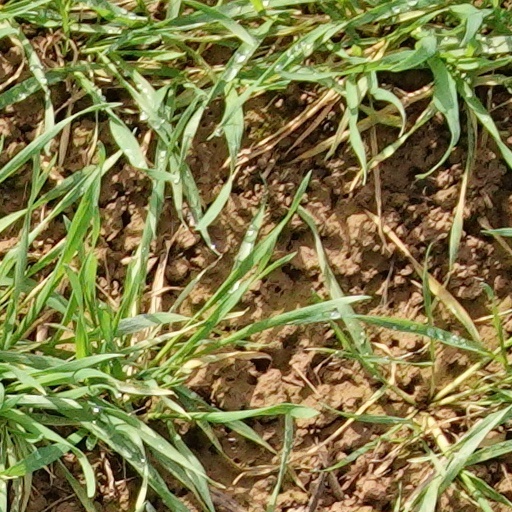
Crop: wheat